Scanning transmission electron microscopy

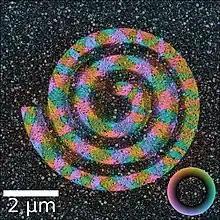
STEM-DPC imaging of FeAl, where the spiral structure is ferromagnetic, and the surrounding region is non-magnetic

Imaging most ferromagnetic materials require the current in the objective lens of the STEM to be reduced to almost zero. This is due to the sample residing inside the magnetic field of the objective lens, which can be several Tesla, which for most ferromagnetic materials would destroy any magnetic domain structure. However, turning the objective lens almost off drastically increase the amount of aberrations in the STEM probe, leading to an increase in the probe size, and reduction in resolution. By using a probe aberration corrector it is possible to get a resolution of 1 nm.